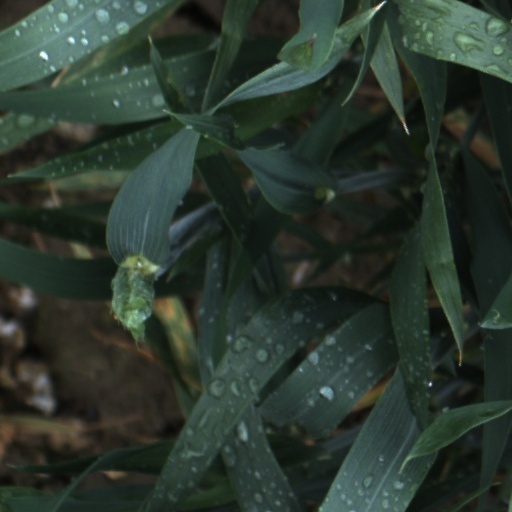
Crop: wheat